Nyhavn 63

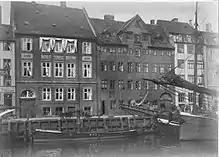
The building in the 1900s

Friedrich Erasmi Petersen died in 1864. The firm was then passed to his son Georg Petersen (1820–1900). The property was also passed to him.